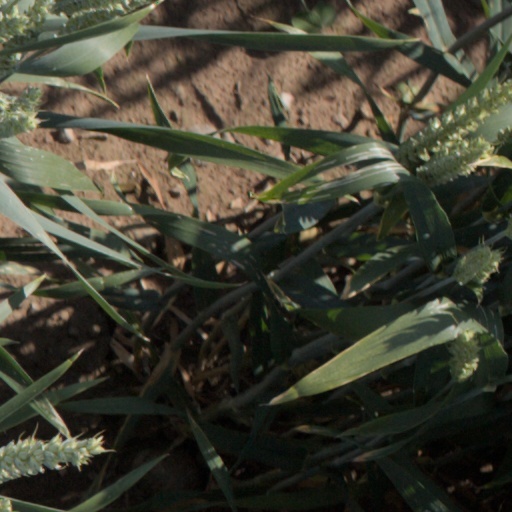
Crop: wheat